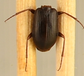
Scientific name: Calathus advena
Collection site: Rocky Mountains NEON (RMNP), plot RMNP_012